Elijah Wood

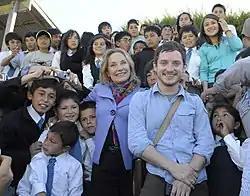
Wood during his 2010 visit to Chile, with First Lady Cecilia Morel

Wood appeared in The Cranberries' music video for "Ridiculous Thoughts" and in Danko Jones' three-piece series: "Full of Regret," "Had Enough," and "I Think Bad Thoughts." He also appeared in the Beastie Boys music video "Make Some Noise."